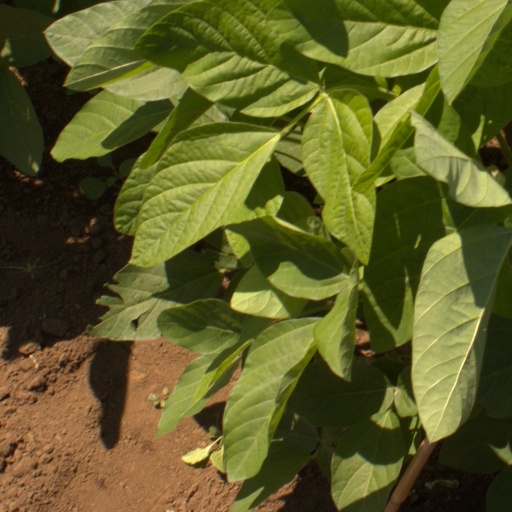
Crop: soybean